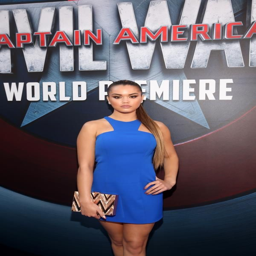
it was a premiere night for work of fiction .